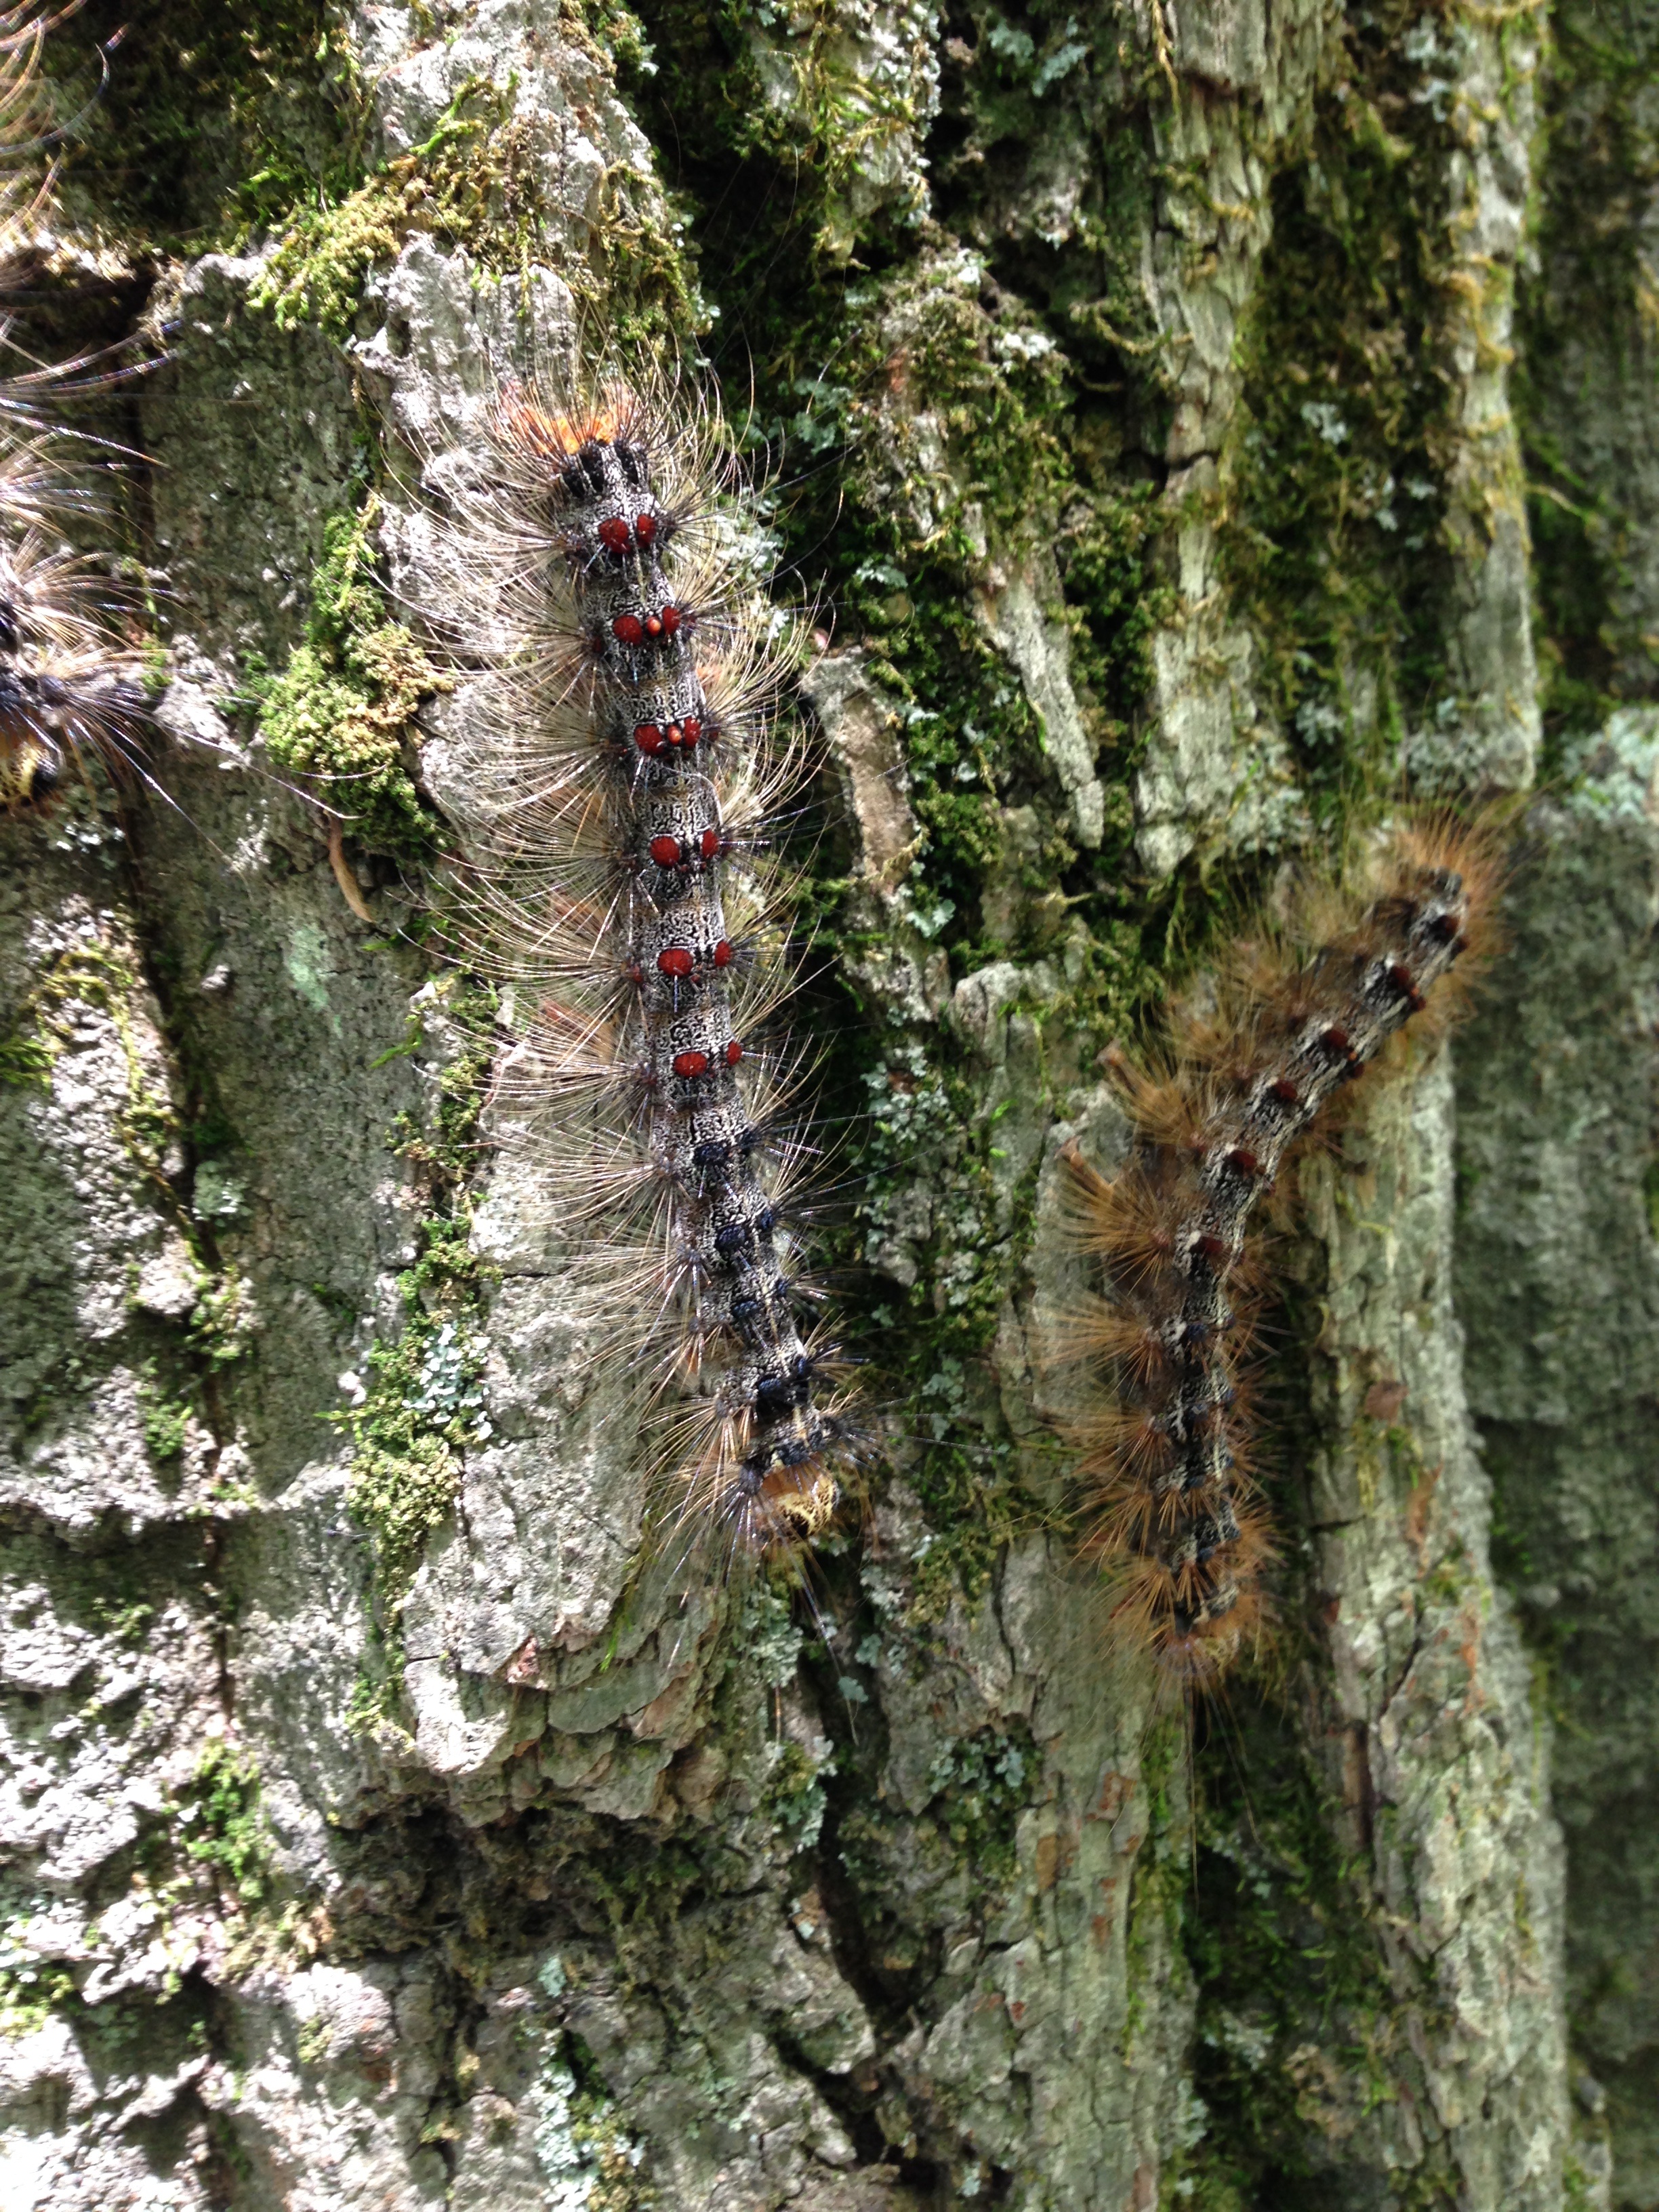
tree, nature, trunk, summer, wildlife, insect, fauna, invertebrate, caterpillar, crawl, insects, caterpillars, bugs, pest, moths and butterflies